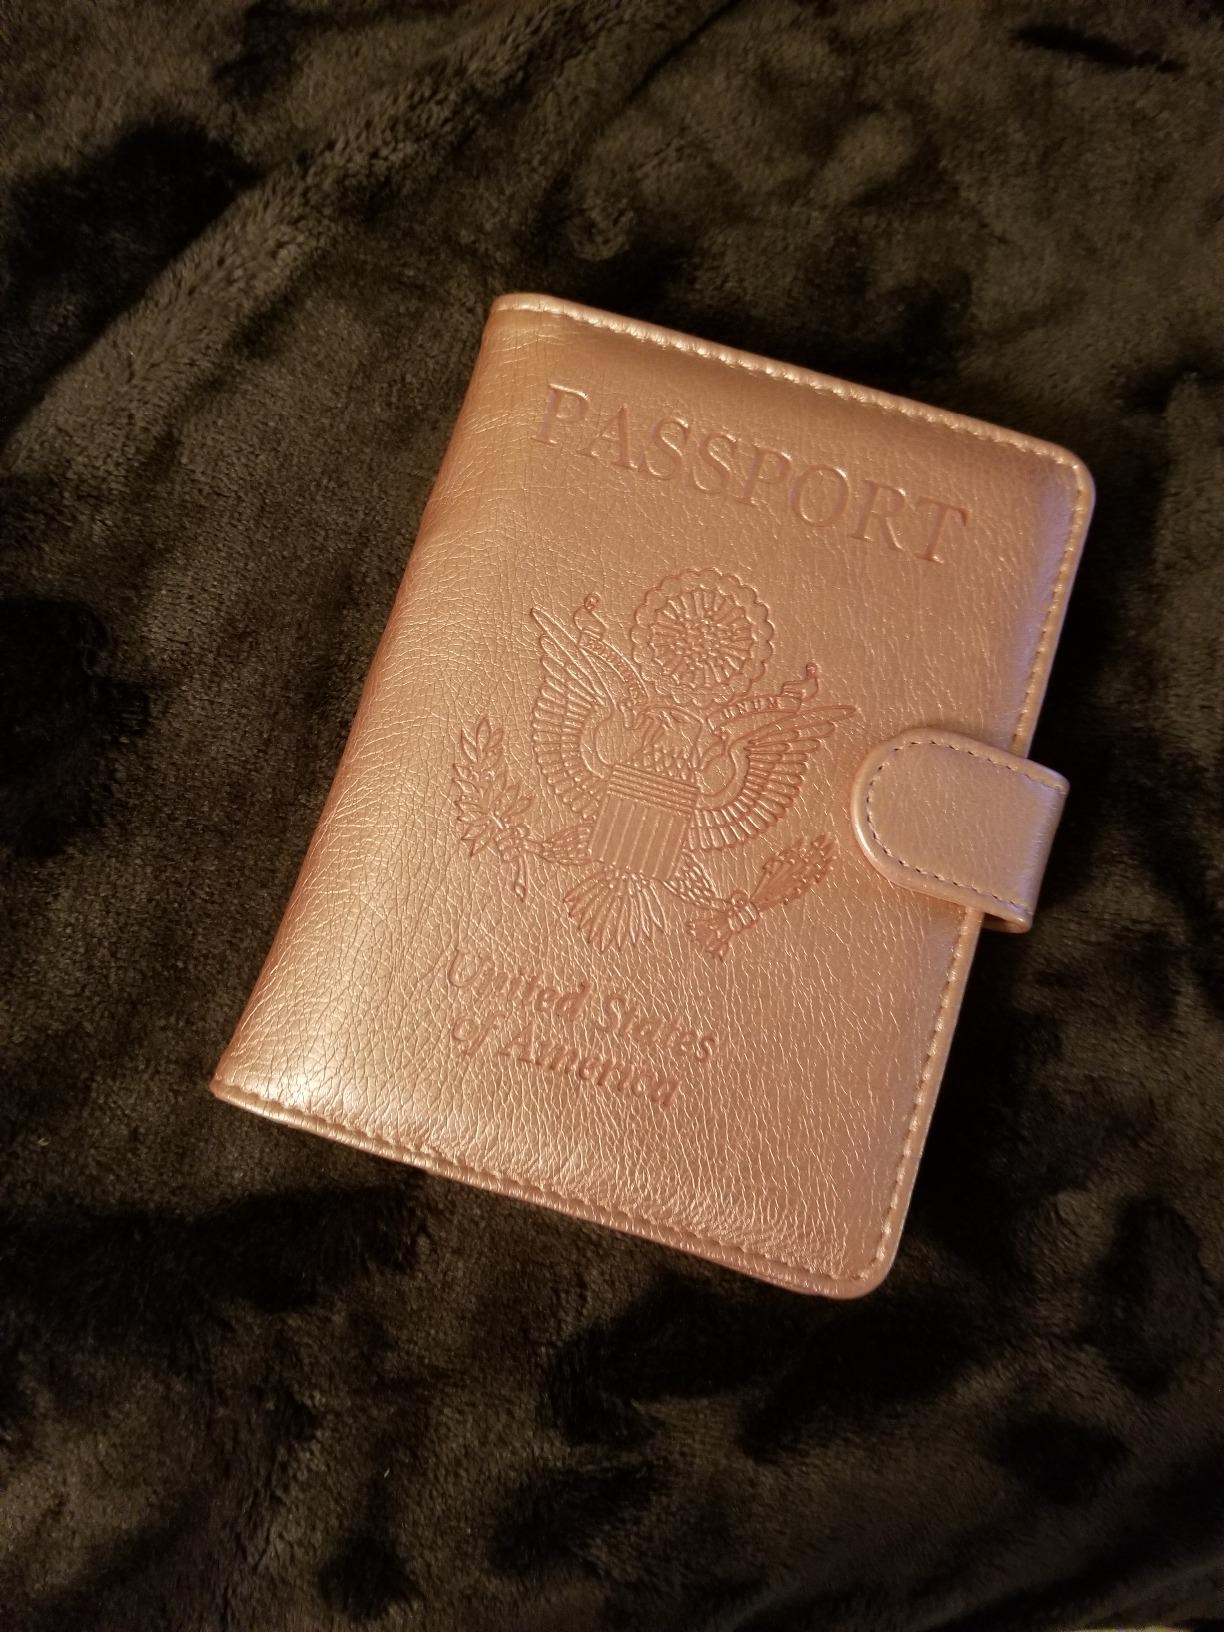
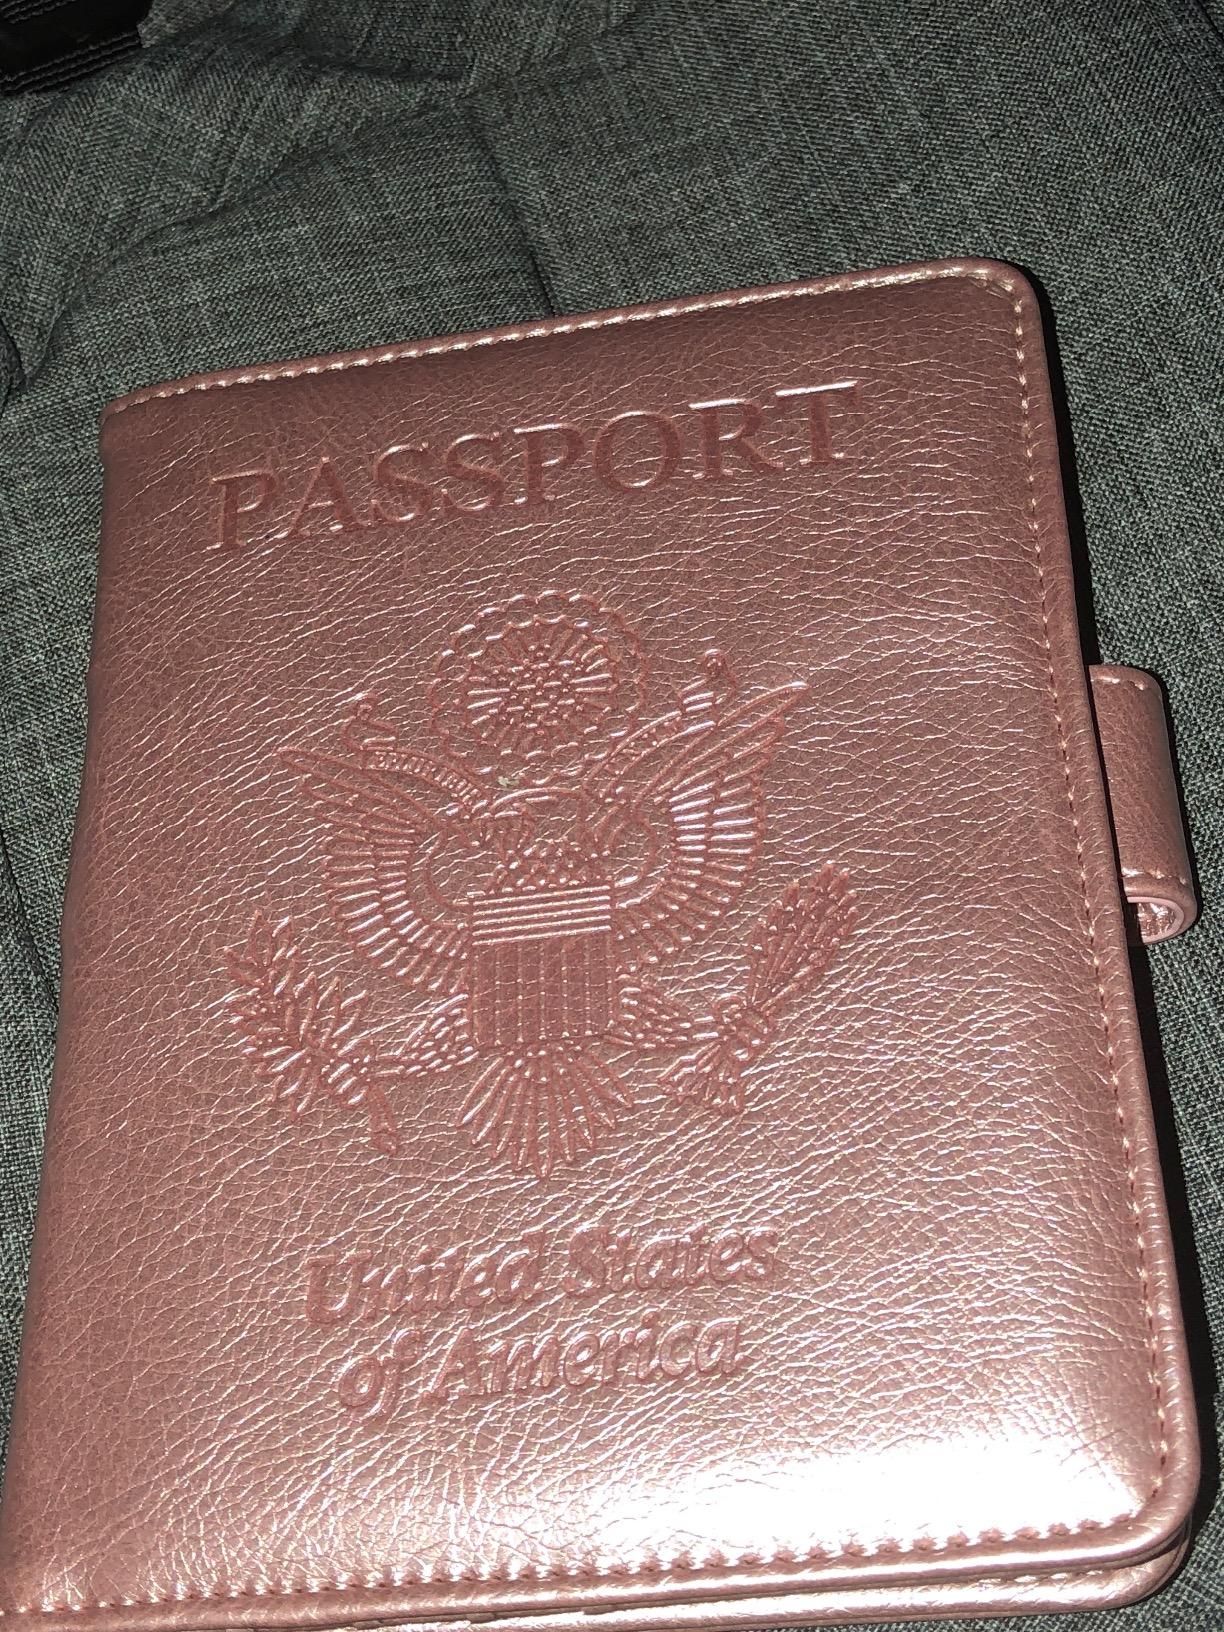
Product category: accessories_wallet
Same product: yes